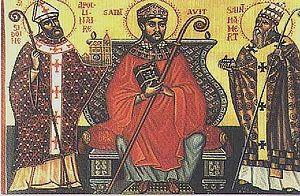
Mamert de Vienne ou saint Mamert, est évêque métropolitain de Vienne. Il est considéré comme saint par l'Église catholique.